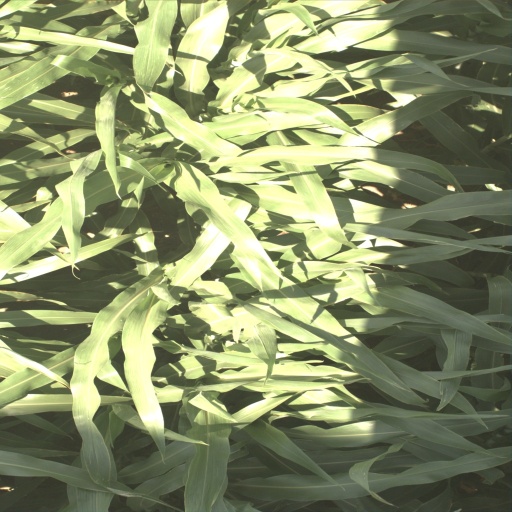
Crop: sorghum